Keratitis

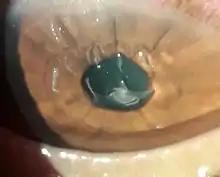
Slit Lamp biomicroscopy of filamentary keratitis

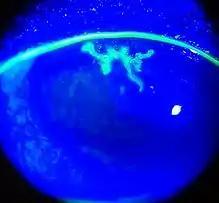
Dendritic corneal ulcer after fluorescein staining under cobalt blue illumination

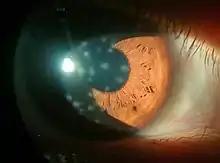
Adenoviral keratitis of a 24-year-old woman

The most common causes of viral keratitis include herpes simplex virus (HSV) and varicella zoster virus (VZV), which cause herpes simplex keratitis and herpes zoster keratitis (a subtype of herpes zoster ophthalmicus) respectively. Herpes simplex keratitis occurs due to latent HSV reactivation in the ophthalmic nerve (the V1 branch of the trigeminal nerve). Herpes keratitis is classically associated with a branching (dendritic) infiltrate pattern of inflammation in the corneal epithelium and may cause clouding of the cornea.